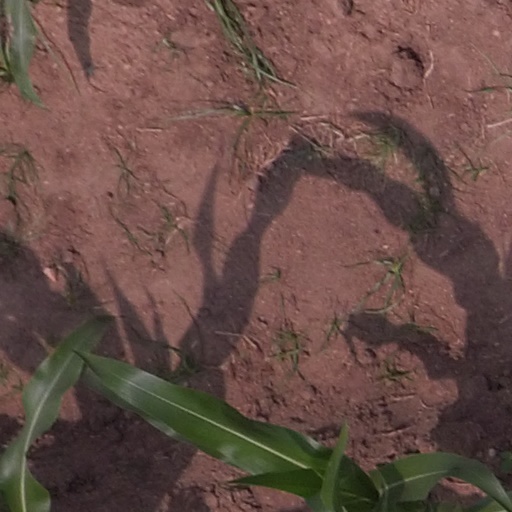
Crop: maize; corn